List of birds of Uganda

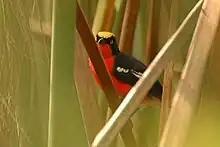
Papyrus gonolek

The cuckooshrikes are small to medium-sized passerine birds. They are predominantly greyish with white and black, although some species are brightly coloured.